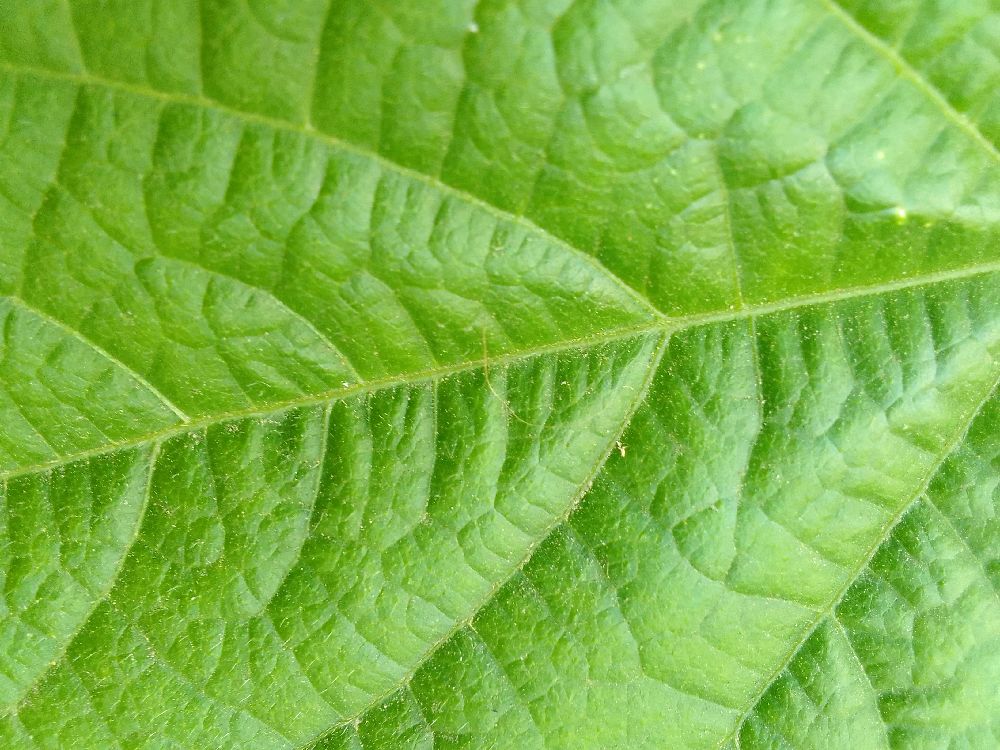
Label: healthy